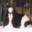
Label: dog